Ghost Rider: Road to Damnation

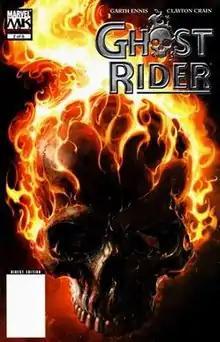
Cover to "Ghost Rider - Road to Damnation #2". Art by Clayton Crain

Ghost Rider: Road to Damnation is a six-issue comics miniseries starring the supernatural biker superhero Ghost Rider. It is written by Garth Ennis, illustrated by Clayton Crain, and was first published under the Marvel Knights imprint of Marvel Comics from 2005 to 2006. Although "Road to Damnation" was the title of the story, the title of the book was simply "Ghost Rider" when it was first published. When the miniseries was collected into a single edition in 2006, it was published under the name: "Ghost Rider: Road to Damnation".